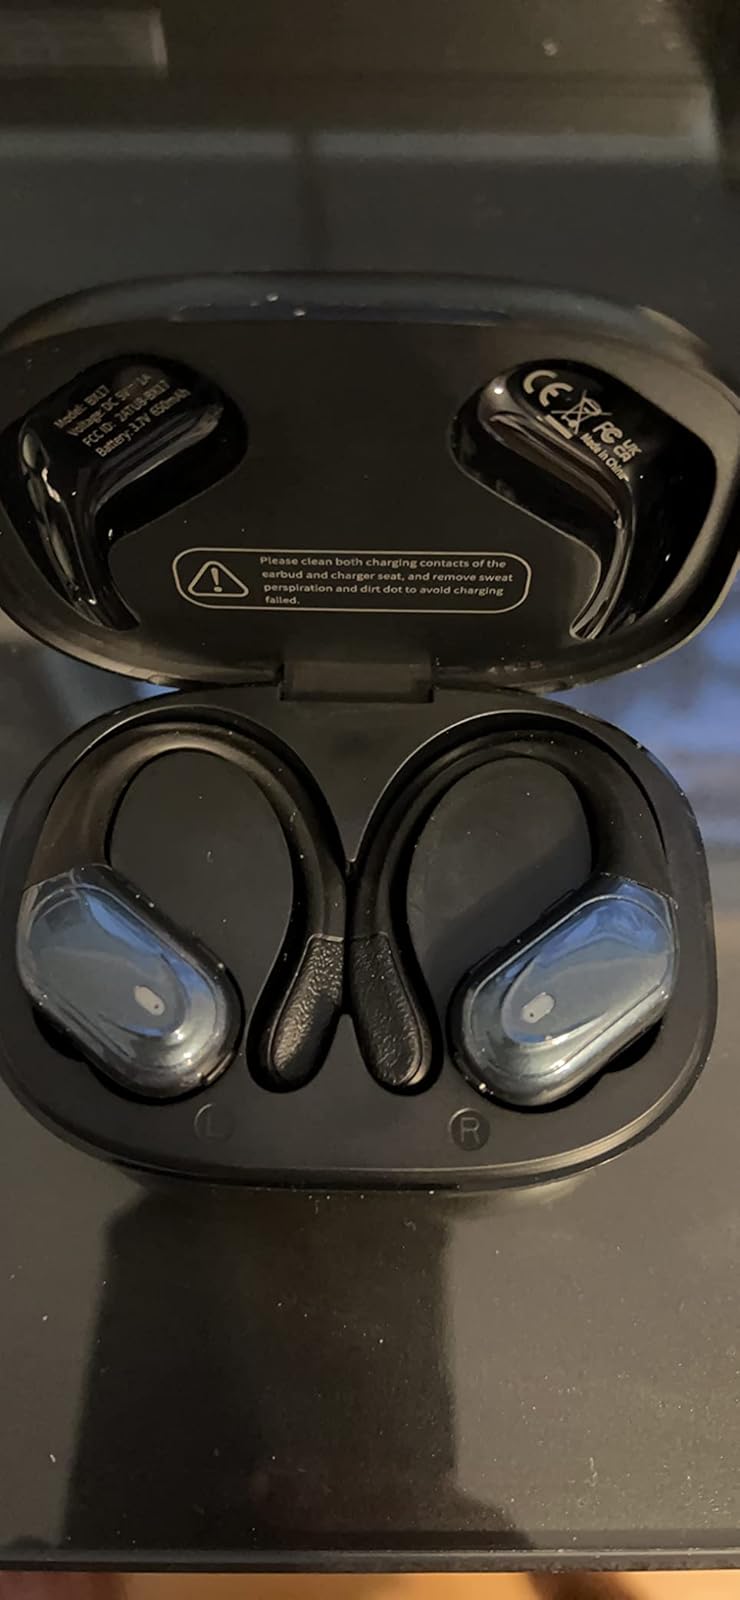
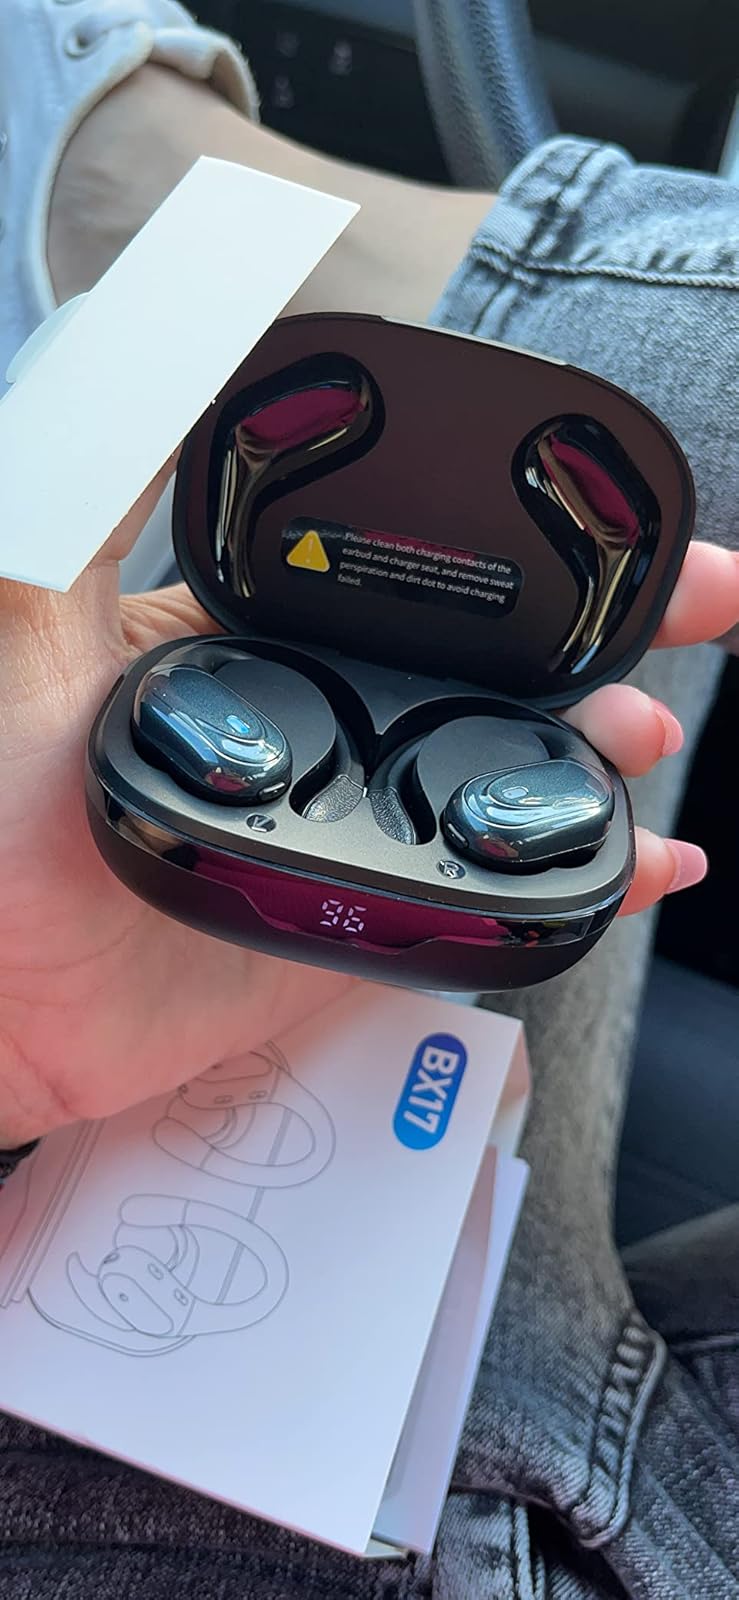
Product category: earbuds
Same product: yes